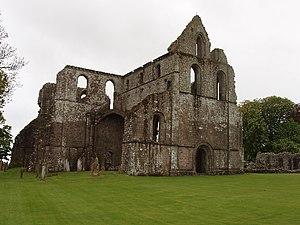
L'abbaye de Dundrennan, à Dundrennan en Écosse, est un monastère cistercien de style roman, fondé en 1142 par des moines de l'abbaye de Rievaulx soutenus par Fergus de Galloway et le roi David Iᵉʳ d'Écosse.